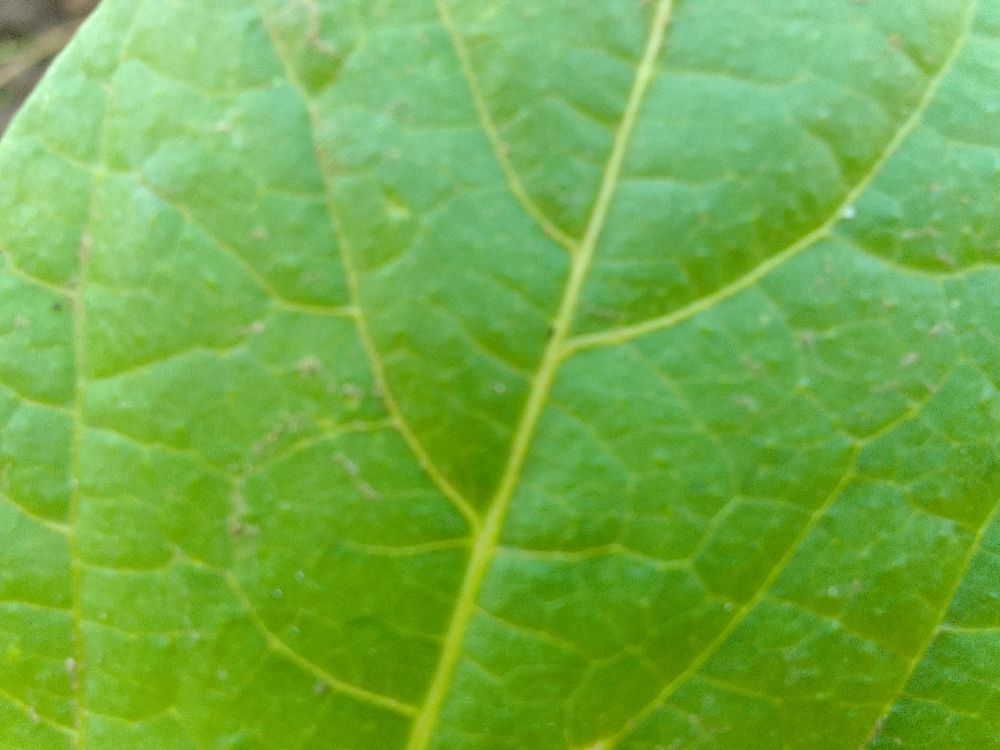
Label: healthy